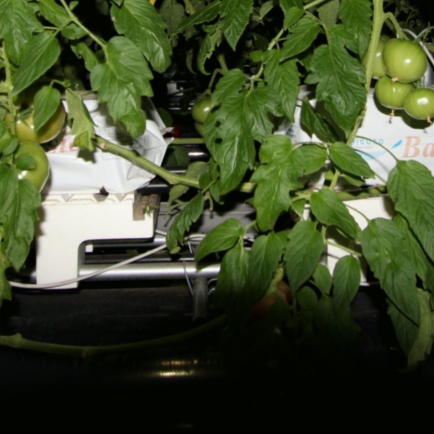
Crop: tomato